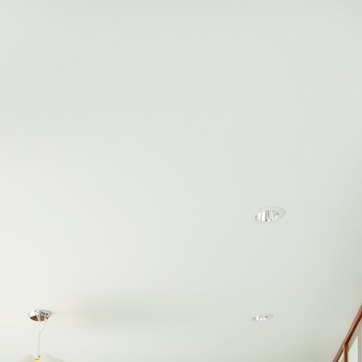
Material: painted